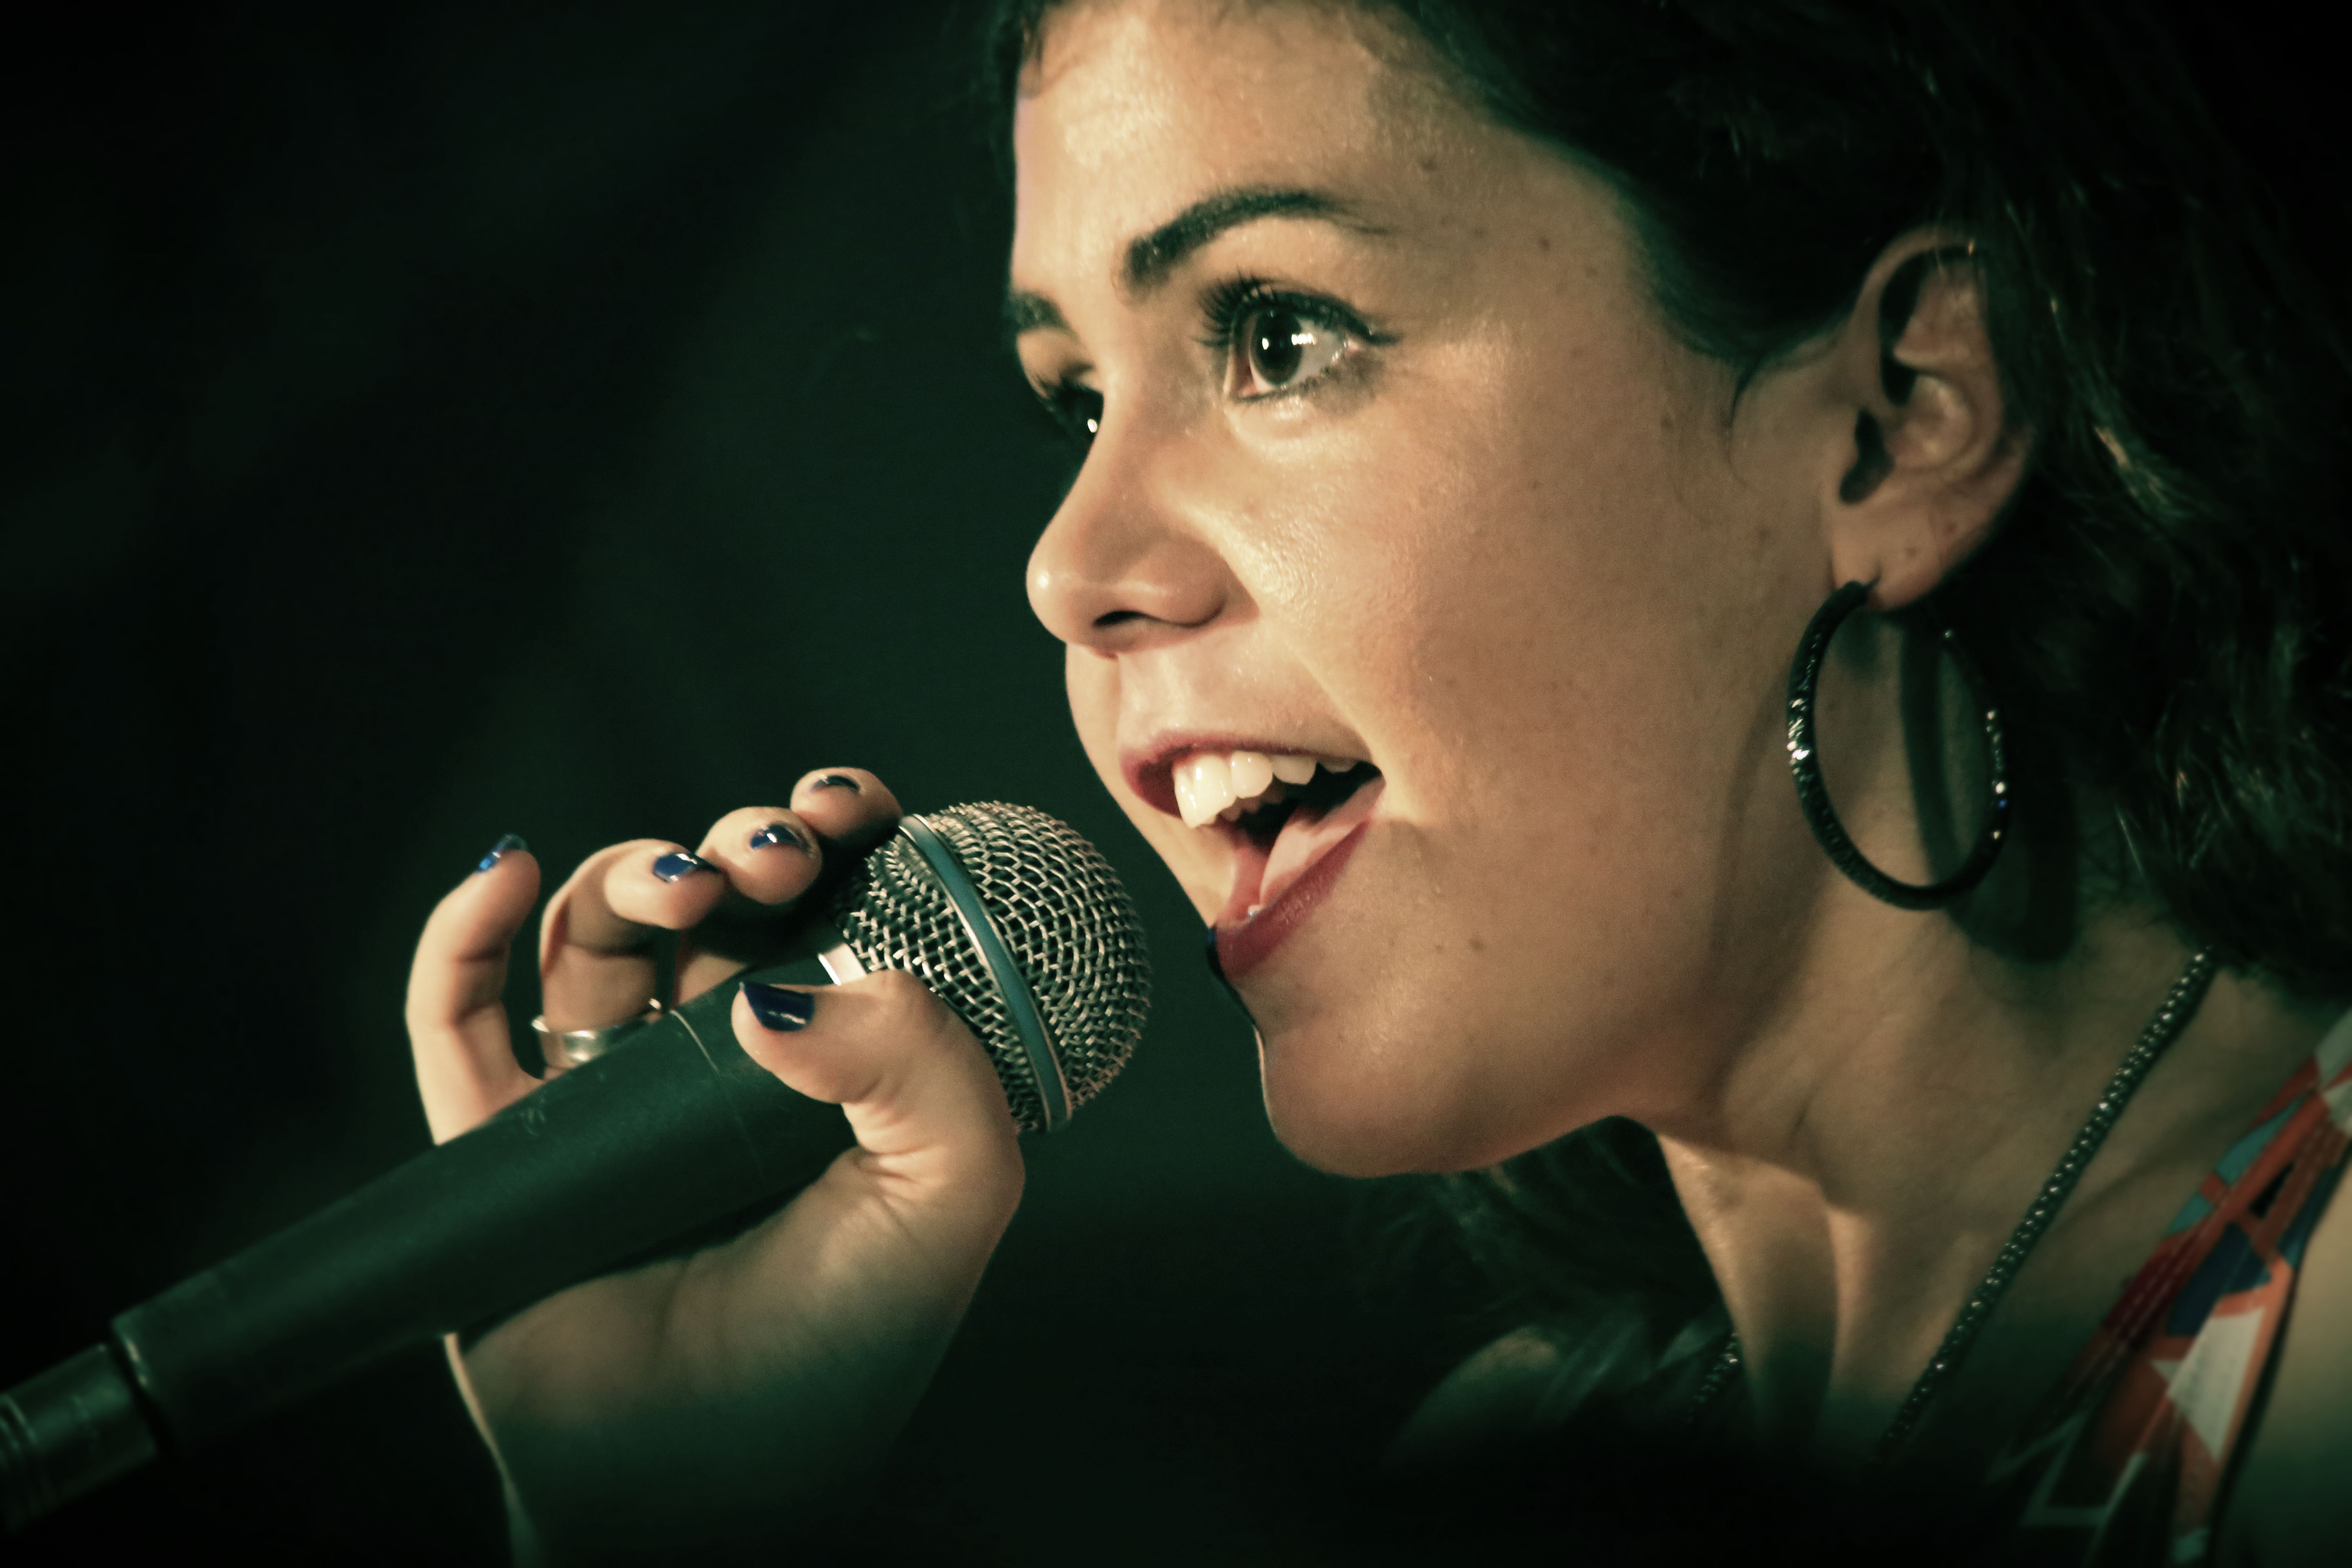
person, music, concert, singer, musician, face, women, performance, singing, mike, song, entertainment, voice, bbface